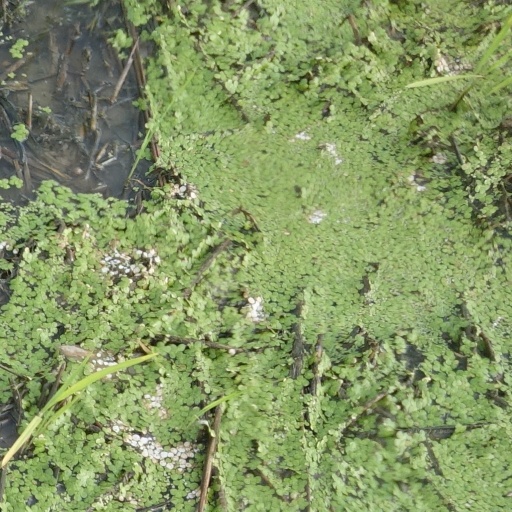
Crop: rice